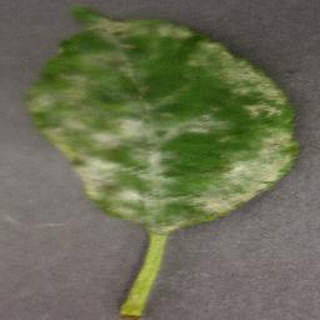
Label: cherry_powdery_mildew